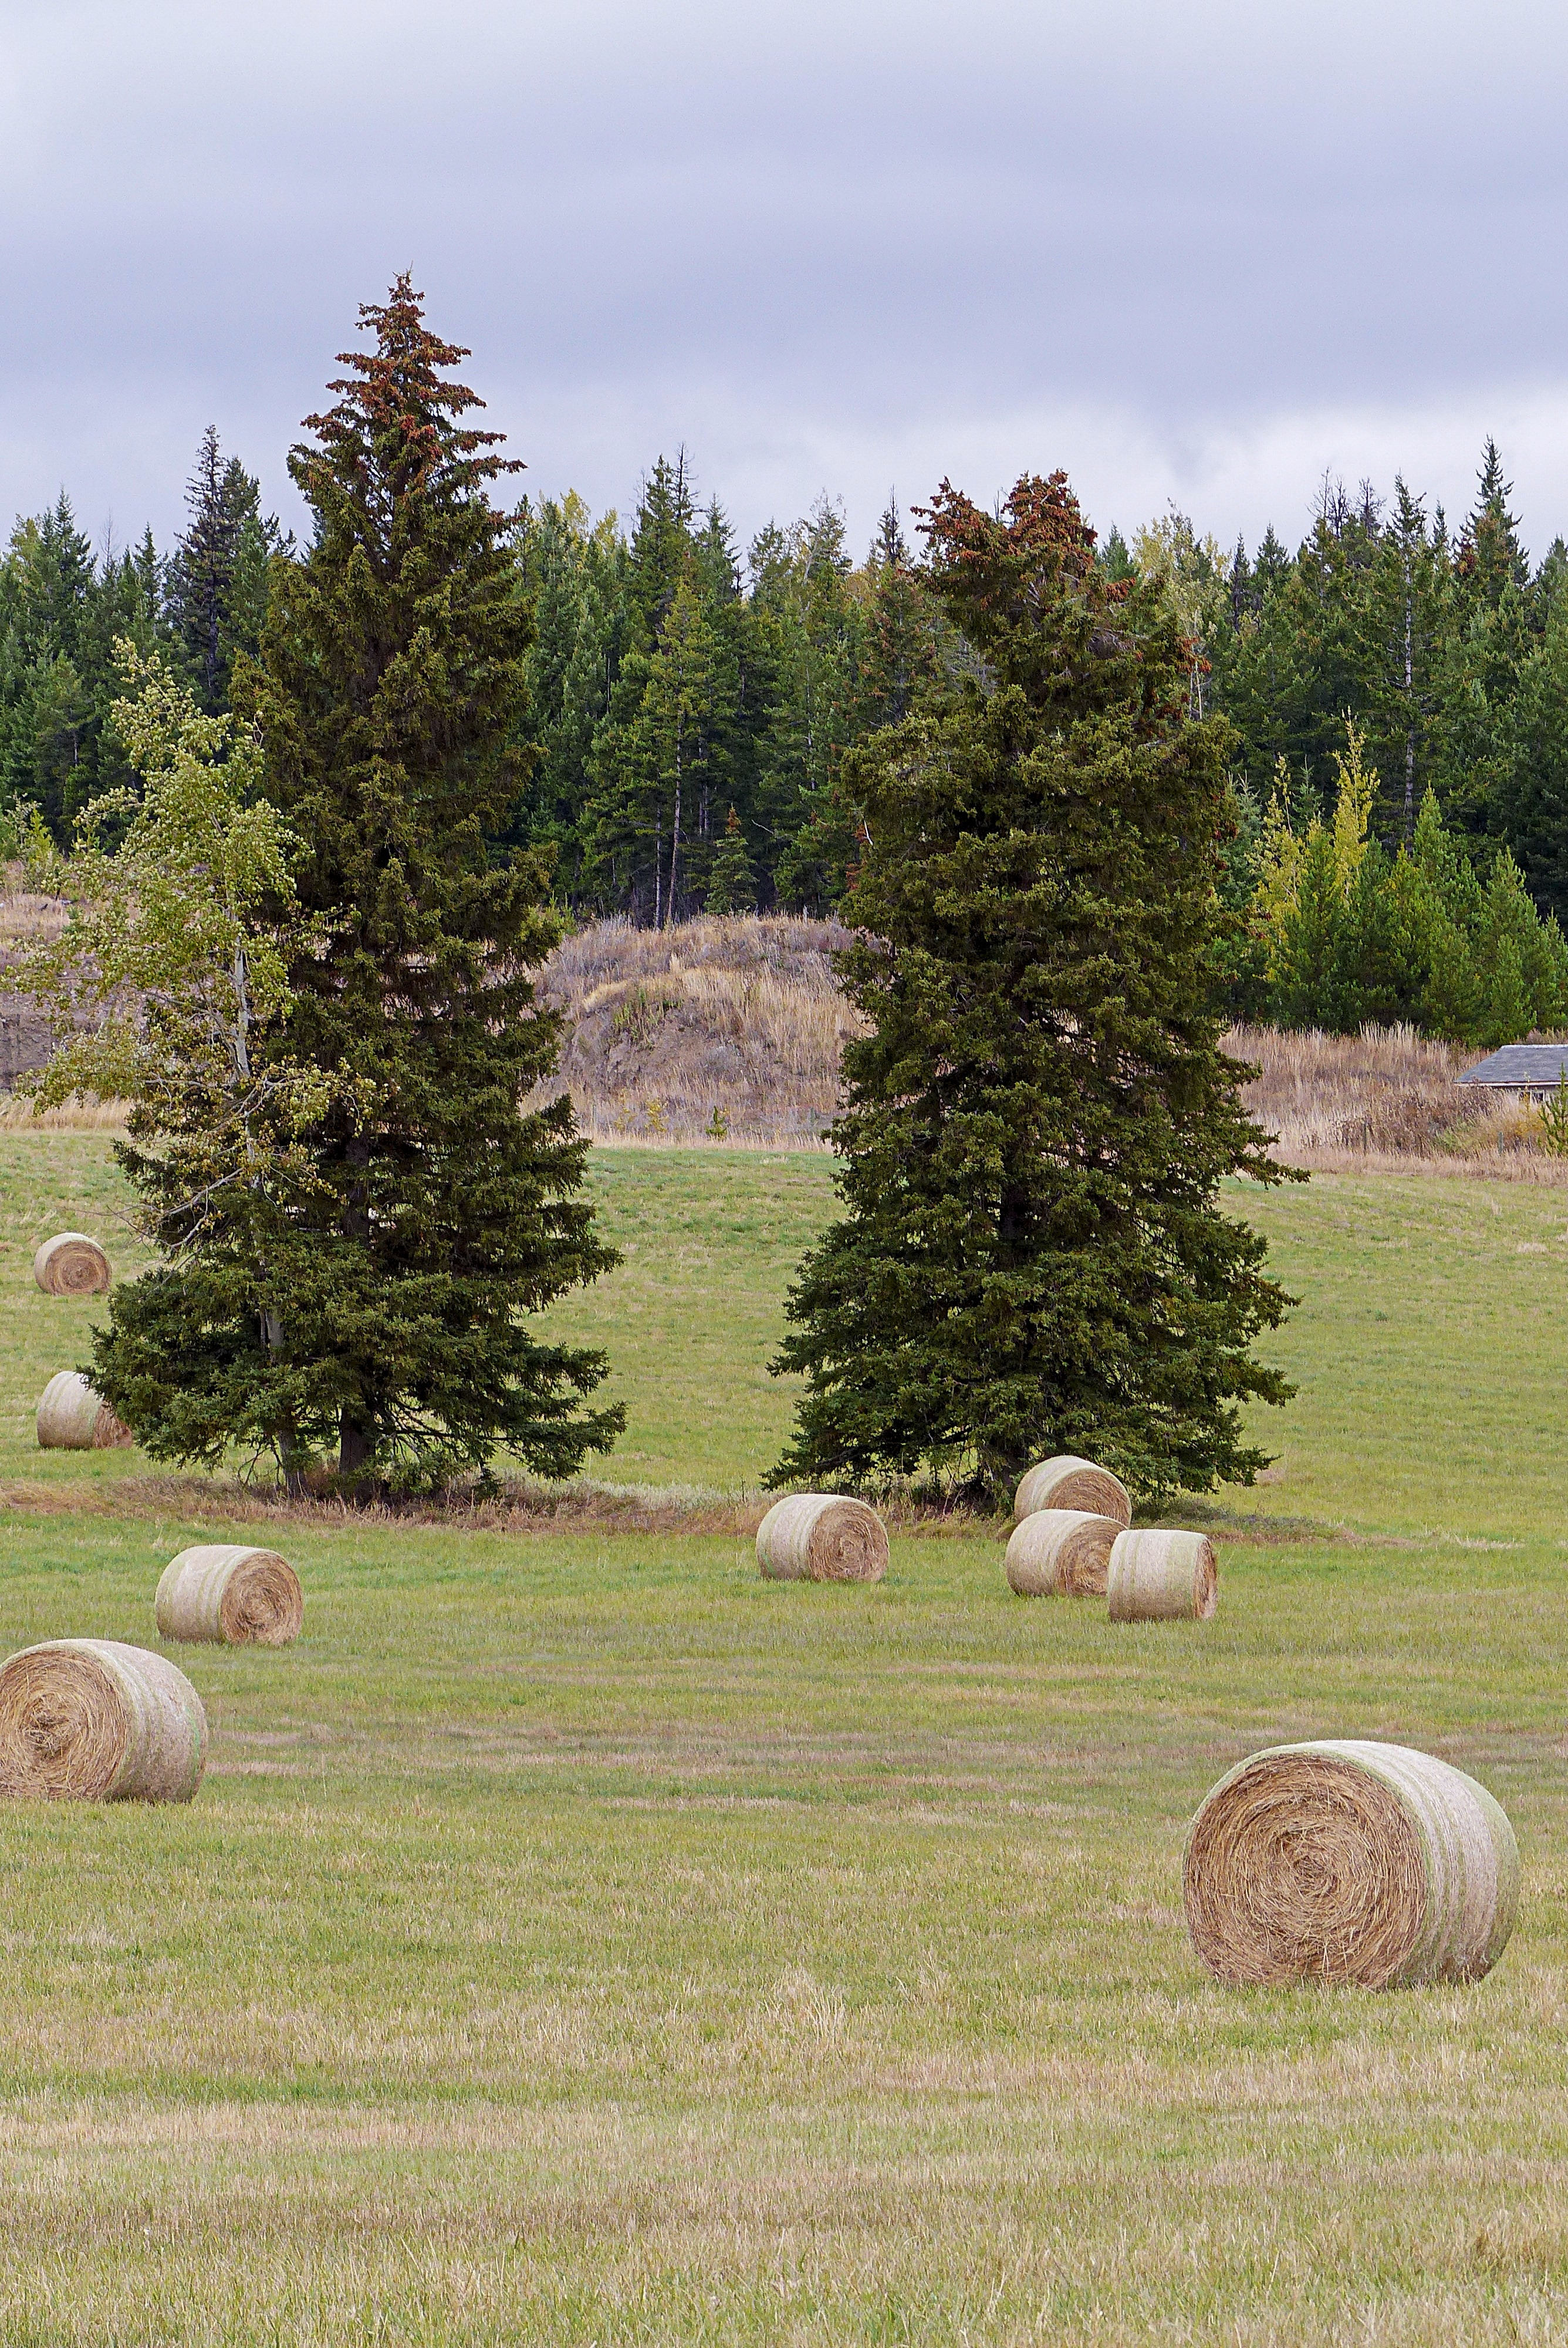
landscape, tree, nature, grass, plant, hay, field, farm, lawn, meadow, countryside, flower, meal, pasture, natural, autumn, garden, farmland, outside, scene, woodland, balls, yard, rural area, woody plant